Raʻiātea

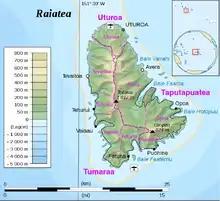
Map of Raiatea, depicting communes and associated communes

With a total area of 175 km, it is the second largest island of the Society archipelago, after Tahiti. Tahaa lies north of Raiatea, the two islands are separated by a 3 km strait. According to legend, it is the work of an enchanted moray eel possessed by the spirit of a deceased princess. A coral barrier reef surrounds the islands of Raiatea and Tahaa which share the same lagoon. The boat trip from Raiatea to Tahaa across the lagoon only takes about 20 minutes.